Liquid-crystal display

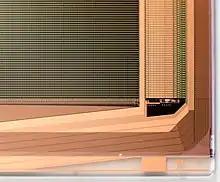
A close-up of a corner of an IPS LCD panel

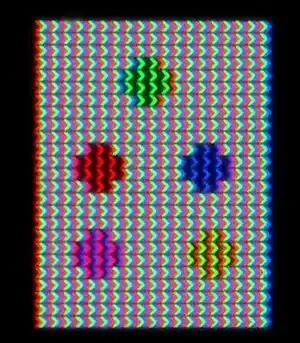
This pixel layout is found in S-IPS LCDs. A chevron shape is used to widen the viewing cone (range of viewing directions with good contrast and low color shift).

Twisted nematic displays contain liquid crystals that twist and untwist at varying degrees to allow light to pass through. When no voltage is applied to a TN liquid crystal cell, polarized light passes through the 90-degrees twisted LC layer. In proportion to the voltage applied, the liquid crystals untwist changing the polarization and blocking the light's path. By properly adjusting the level of the voltage almost any gray level or transmission can be achieved.